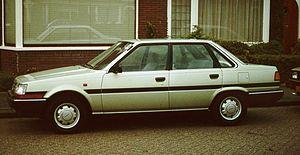
La Toyota Carina est une familiale japonaise, produite de décembre 1970 à 2001. Elle est généralement considérée comme une version 4 portes de la Celica avec laquelle elle partage la plateforme. Cependant, les premières générations de Carina eurent également des versions 2 portes.